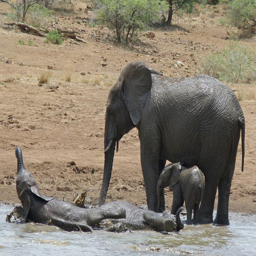
A adult elephant and a couple children in the water.
Two young elephants are lying in the water as the mother and another young elephant watch them.
A mother elephant and her babies playing in the water.
A tall elephant standing next to a baby elephant.
A mother elephant and her baby are standing together in the water.